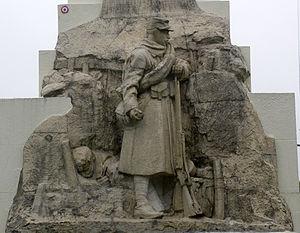
La butte de Vauquois est un des haut lieux où se déroulèrent les combats de l'Argonne au cours de la Première Guerre mondiale qui opposèrent les armées allemande et française, situé sur le territoire de la commune de Vauquois, dans le département de la Meuse.